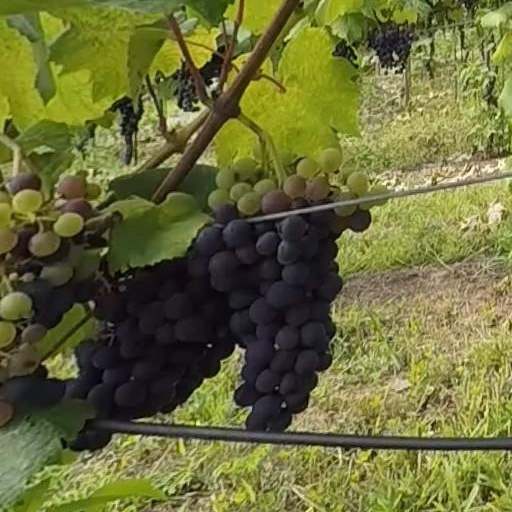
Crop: grape